Antipas, Cotabato

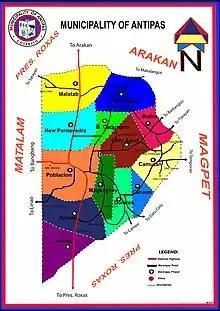

Antipas is centrally located at the heart of Arakan Valley. It is bounded on the southeast by the Municipality of Magpet, on the north-east by the Municipality of Arakan, on the north by the Municipality of President Roxas (north) and Arakan River, on the west by its mother municipality, Matalam and on the south by President Roxas (south).